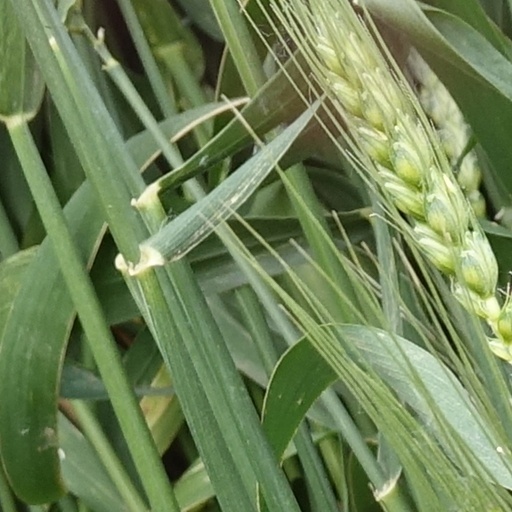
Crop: wheat